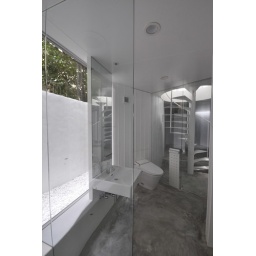
View from the bathroom on the first floors' bedroom and stairs. Photo by Ryuji Shiraishi